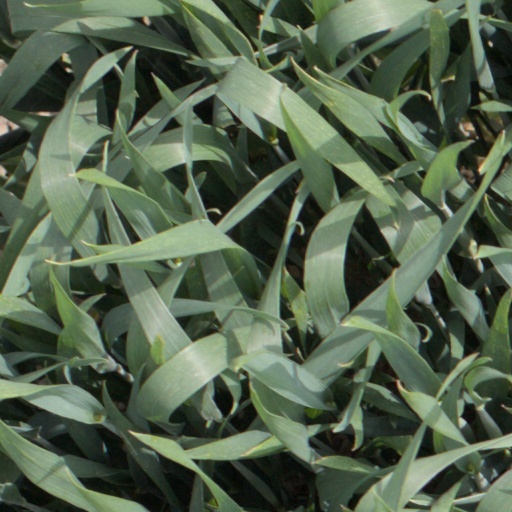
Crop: wheat